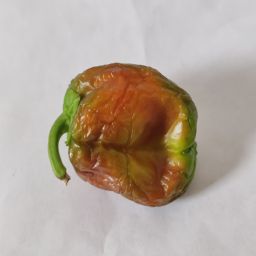
Crop: Bell Pepper
Quality: Old